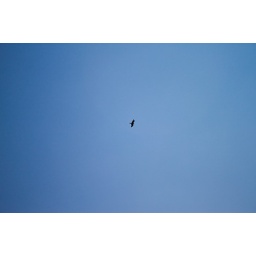
IMG_0504 bird in the sky